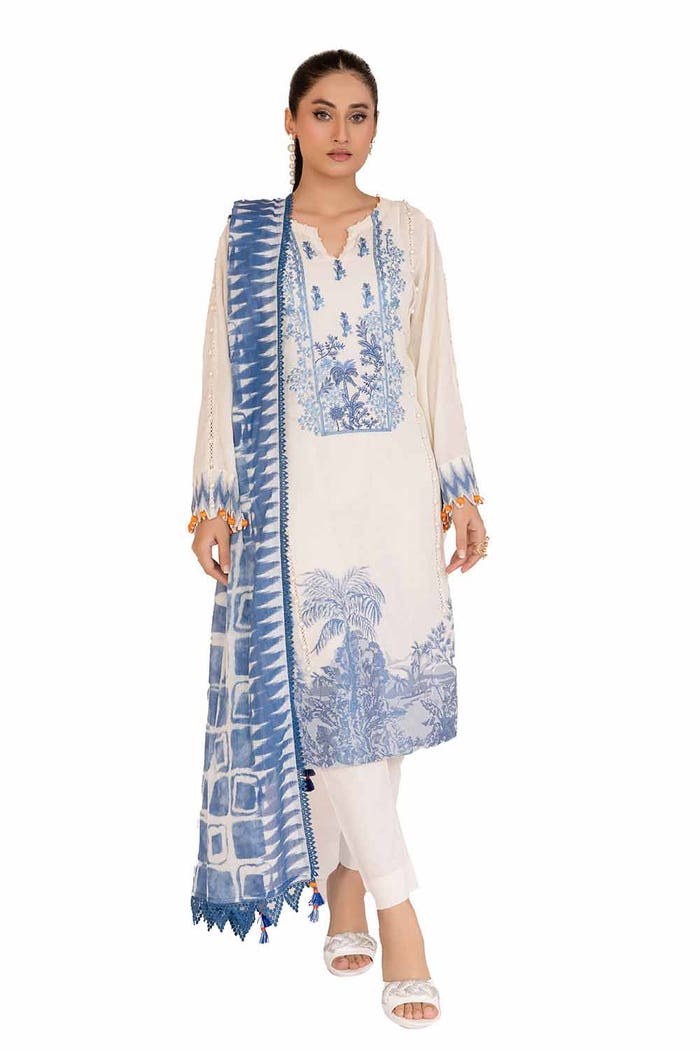
blue kashmiri embroidered salwar